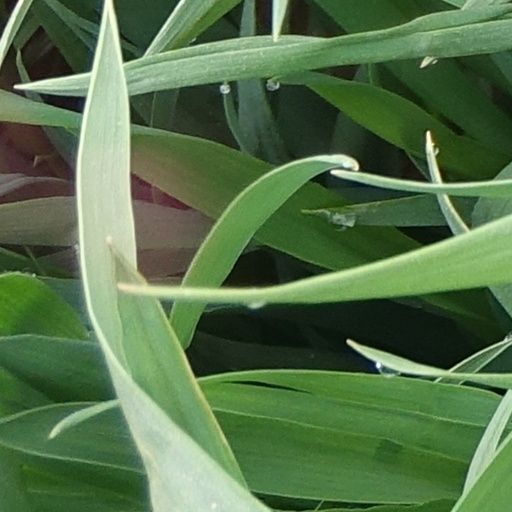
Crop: wheat